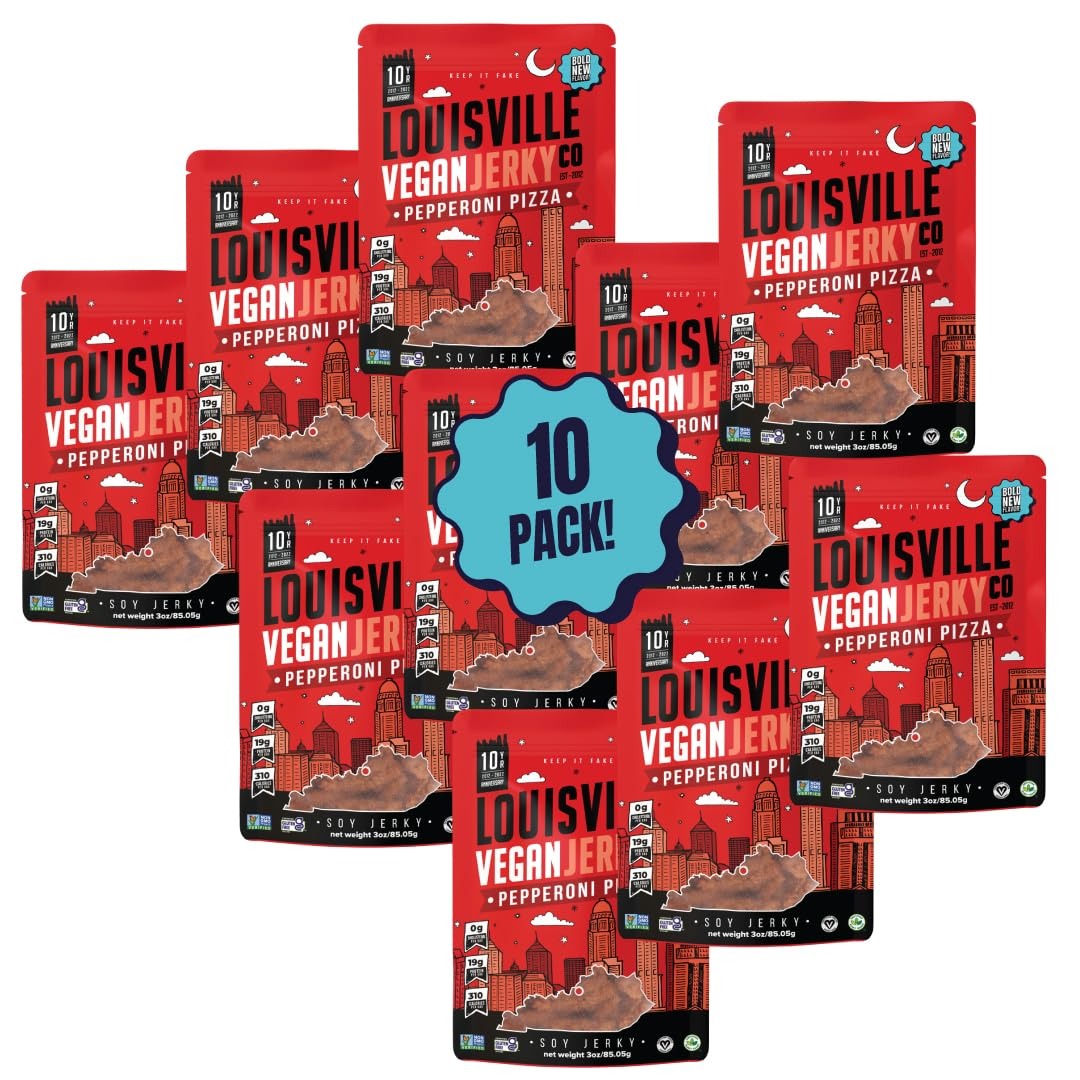
Item Name: Louisville Vegan Jerky – Pepperoni Pizza Vegan and Vegetarian Friendly Meat - Lip-Smacking Jerky - Gluten-Free High Protein Vegan Snacks 19 grams of Non-GMO Soy Protein - 3 oz, 10 Pack
Bullet Point 1: GREAT SOURCE OF PROTEIN & LOW FAT: Our jerky is vegan & vegetarian friendly + free of gluten, cholesterol, & trans fat + 21 grams of protein & only 4 grams of fat per bag. Many ingredients are organic & locally sourced. A guilt-free snack!
Bullet Point 2: FAKE MEAT, REAL MEATY FLAVOR: Louisville Vegan Jerky’s Perfect Pepperoni is righteously realistic in flavor. Enjoy this spicy, savory treat that is hand-seasoned & hand-bagged
Bullet Point 3: LOCALLY SOURCED, ORGANIC INGREDIENTS: Louisville Vegan Jerky's Perfect Pepperoni is bold & memorable. Just like the real thing with authentic herbs & spices—many ingredients are organic & locally sourced.
Bullet Point 4: DOES VEGAN JERKY FROM A SOUTHERN STATE SURPRISE YOU? Take a closer look at Louisville, KY! From our vibrant & progressive community to our vegan-friendly restaurants. Louisville is a hidden gem & a big part of our jerky story!
Bullet Point 5: HANDMADE IN AMERICA: Non-GMO certified, gluten-free, cholesterol-free, & handmade in small batches with freshly sourced Kentucky ingredients. True artisan quality with inspired flavors, delicious texture, & 21 grams of protein per bag.
Product Description: Louisville Vegan Jerky, Pepperoni Pizza: Introducing Louisville Vegan Jerky Pepperoni Pizza. Just like the real thing with authentic herbs and spices that transport your taste buds to your favorite neighborhood spot. Made from high-quality, plant-based ingredients, each bite delivers the irresistible taste of zesty pepperoni pizza combined with the rich essence of pizza sauce and spices. Crafted with the finest ingredients for a perfect slice in mind, each tender slice is bursting with the savory taste of tangy tomato sauce, aromatic herbs, and a hint of smoky goodness. This 10 pack Vegan Jerky Pepperoni Pizza is a satisfying blend of chewy texture and bold, pizza-infused taste. Our vegan jerky is perfect for pizzas, wraps, and snacking on the go. Made from high quality ingredients, our vegan and vegetarian-friendly jerky features 19g of non-GMO soy protein for a low-fat, hand-seasoned and small-batch crafted snack with thoughtful ingredients and spices. A perfect balance of inspired flavors these vegetarian protein snacks are a wholesome, mouthwatering treat for the conscious consumer. Whether you’re a dedicated vegan or simply exploring a meatless lifestyle, our Vegan Jerky Pepperoni Pizza flavor is a soon-to-be staple in your pantry. A perfect balance of inspired flavors and a satisfying 19g of protein and 310 calories per bag – these vegetarian protein snacks are a wholesome, mouthwatering treat for the conscious consumer. Small-batch crafted with a deep commitment to precision and cruelty-free ingredients, this jerky is a delicious blend of sweet, tangy and spicy sensations that will elevate your taste experience. How was it born? In 2012 our founder, Stanley Chase, forgot to set a timer on his vegan manapua recipe and overcooked the BBQ soy protein by mistake. This resulted in the first batch of vegan jerky we all know and love. Super chewy and absolutely delicious! About Us: Louisville Vegan Jerky is sold in stores all over America, but we still make each bag the same old way- in small batches, by hand in Louisville, with high quality ingredients. It's a difference you can taste, and a cruelty-free, American-made product that we're proud to call our own. Once you try our jerky, you’ll understand why we’ve been around for 12 years.
Value: 10.0
Unit: Count

Price: 78.49